Nicolaus Schuback

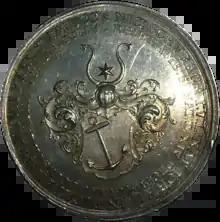
Front (1783)

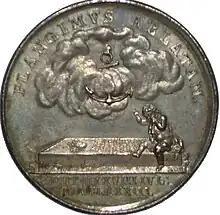
Back (1783)

Nicolaus Schuback (February 18, 1700, Jork – July 28, 1783, Hamburg) was a lawyer from Germany. In the time from October 29, 1754 till August 28, 1782 he was mayor of Hamburg. Upon his death his family minted a special coin which was given to the people who attended the funeral.